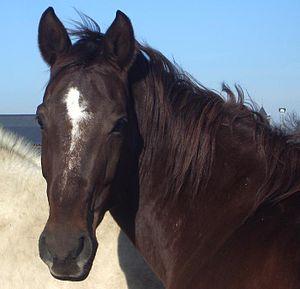
Le noir est une couleur de robe du cheval, où la peau et le pelage de l'animal sont complètement noirs. C'est aussi une robe de base chez le cheval, différents gènes tels que le Dun ou le Silver pouvant en modifier l'apparence. Lorsqu'elle est totalement dépourvue de poils blancs, elle est dite zain. Elle peut aussi présenter des marques blanches.